Nabil Jeffri

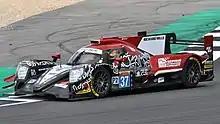
Jeffri driving in the 2018 6 Hours of Silverstone.

Jeffri began his career in karting winning the Asian and Malaysian Rotax Max Junior titles in 2009. He stepped up to Formula BMW Pacific in 2010, racing for Eurasia Motorsport. On 1 September 2010, Jeffri carried out an aerodynamic test for the Lotus Racing Formula One team, driving the Lotus T127 on the airfield at the Imperial War Museum Duxford, becoming the youngest ever test driver in Formula One history. He drove for the team as a member of the AirAsia ASEAN Driver Development Program run by Lotus principal Tony Fernandes. In 2013, Nabil Jeffri was selected to be in the Petronas Talent Development Program and competed in the ATS FORMEL 3 CUP under Team Eurointernational.